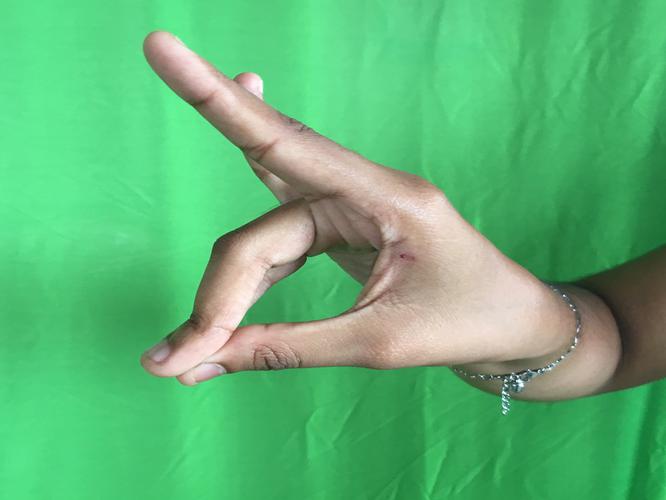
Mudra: Simhamukham
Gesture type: single_hand